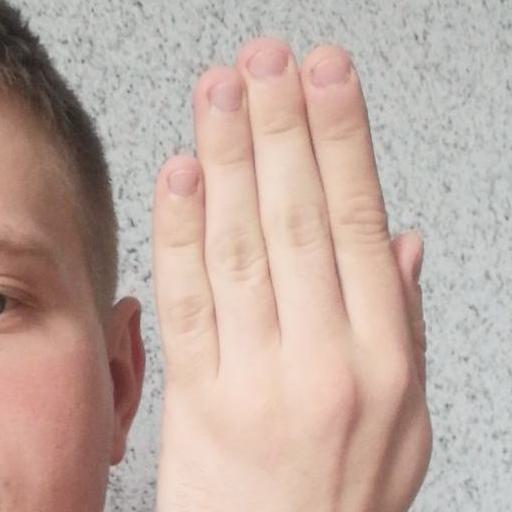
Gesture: stop_inverted